Nadia Ghulam

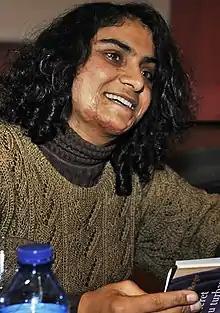
Nadia Ghulam in 2012

Nadia Ghulam Dastgir (born 4 June 1985 in Kabul) is an Afghan woman who spent ten years posing as her dead brother to evade the Taliban's strictures against women. Her book about her experiences, written with Agnès Rotger and published in 2010, "El secret del meu turbant" (The Secret of My Turban), won the Prudenci Bertrana Prize for fiction.